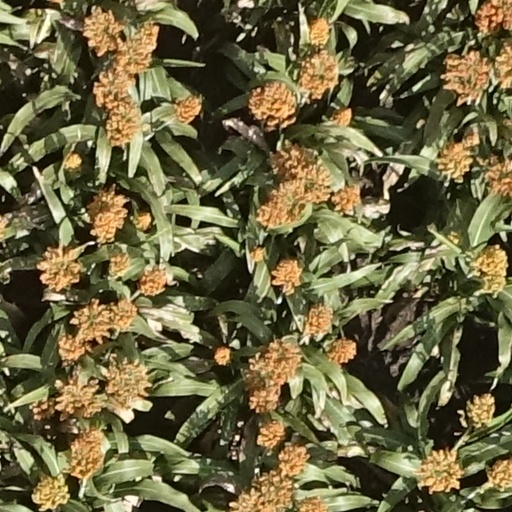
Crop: sorghum